ThinkPad

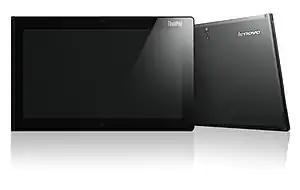
Lenovo ThinkPad Tablet 2

The ThinkPad Yoga is an Ultrabook-class convertible device that functions as both a laptop and tablet computer. The Yoga gets its name from the consumer-oriented IdeaPad Yoga line of computers with the same form factor. The ThinkPad Yoga has a backlit keyboard that flattens when flipped into tablet mode. This was accomplished on 1st generation X1 Yoga with a platform surrounding the keys that rise until level with the keyboard buttons, a locking mechanism that prevents key presses, and feet that pop out to prevent the keyboard from directly resting on flat surfaces. On later X1 Yoga generations, the keys themselves retract in the chassis, so the computer rests on fixed small pads. The touchpad is disabled in this configuration. Lenovo implemented this design in response to complaints about its earlier Yoga 13 and 11 models being awkward to use in tablet mode. A reinforced hinge was required to implement this design. Other than its convertible form factor, the ThinkPad Yoga retains standard ThinkPad features such as a black magnesium-reinforced chassis, an island keyboard, a red TrackPoint, and a large touchpad.